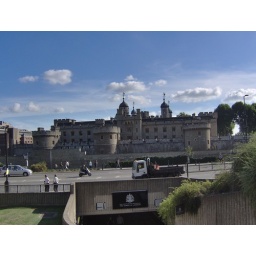
the tower castle and beside it is the tower bridge